History of higher education in the United States

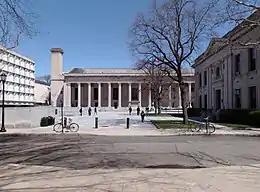
Yale University in New Haven, Connecticut awarded the first Ph.D. degree in the United States in 1861

Local wealthy families supported local schools, especially of their religious denomination, often by donating land. Wealthy philanthropists for example, established Johns Hopkins University, Stanford University, Carnegie Mellon University, Vanderbilt University and Duke University. John D. Rockefeller funded the University of Chicago without imposing his name on it.